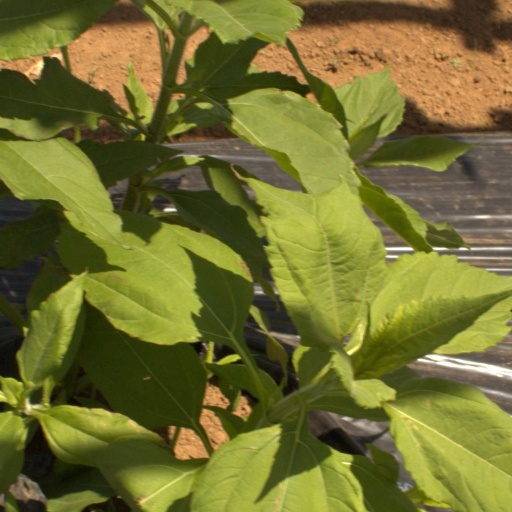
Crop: Jerusalem artichoke